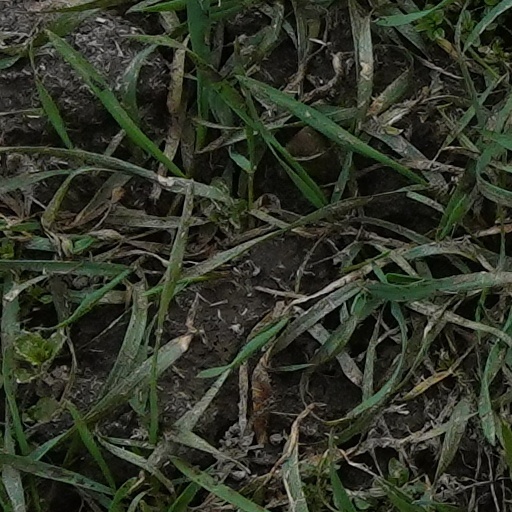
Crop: wheat